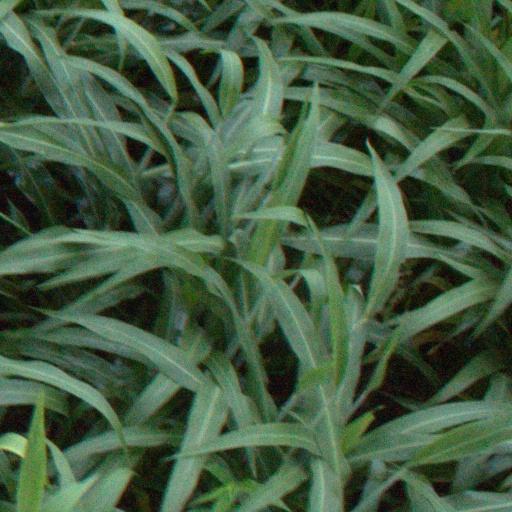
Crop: sorghum